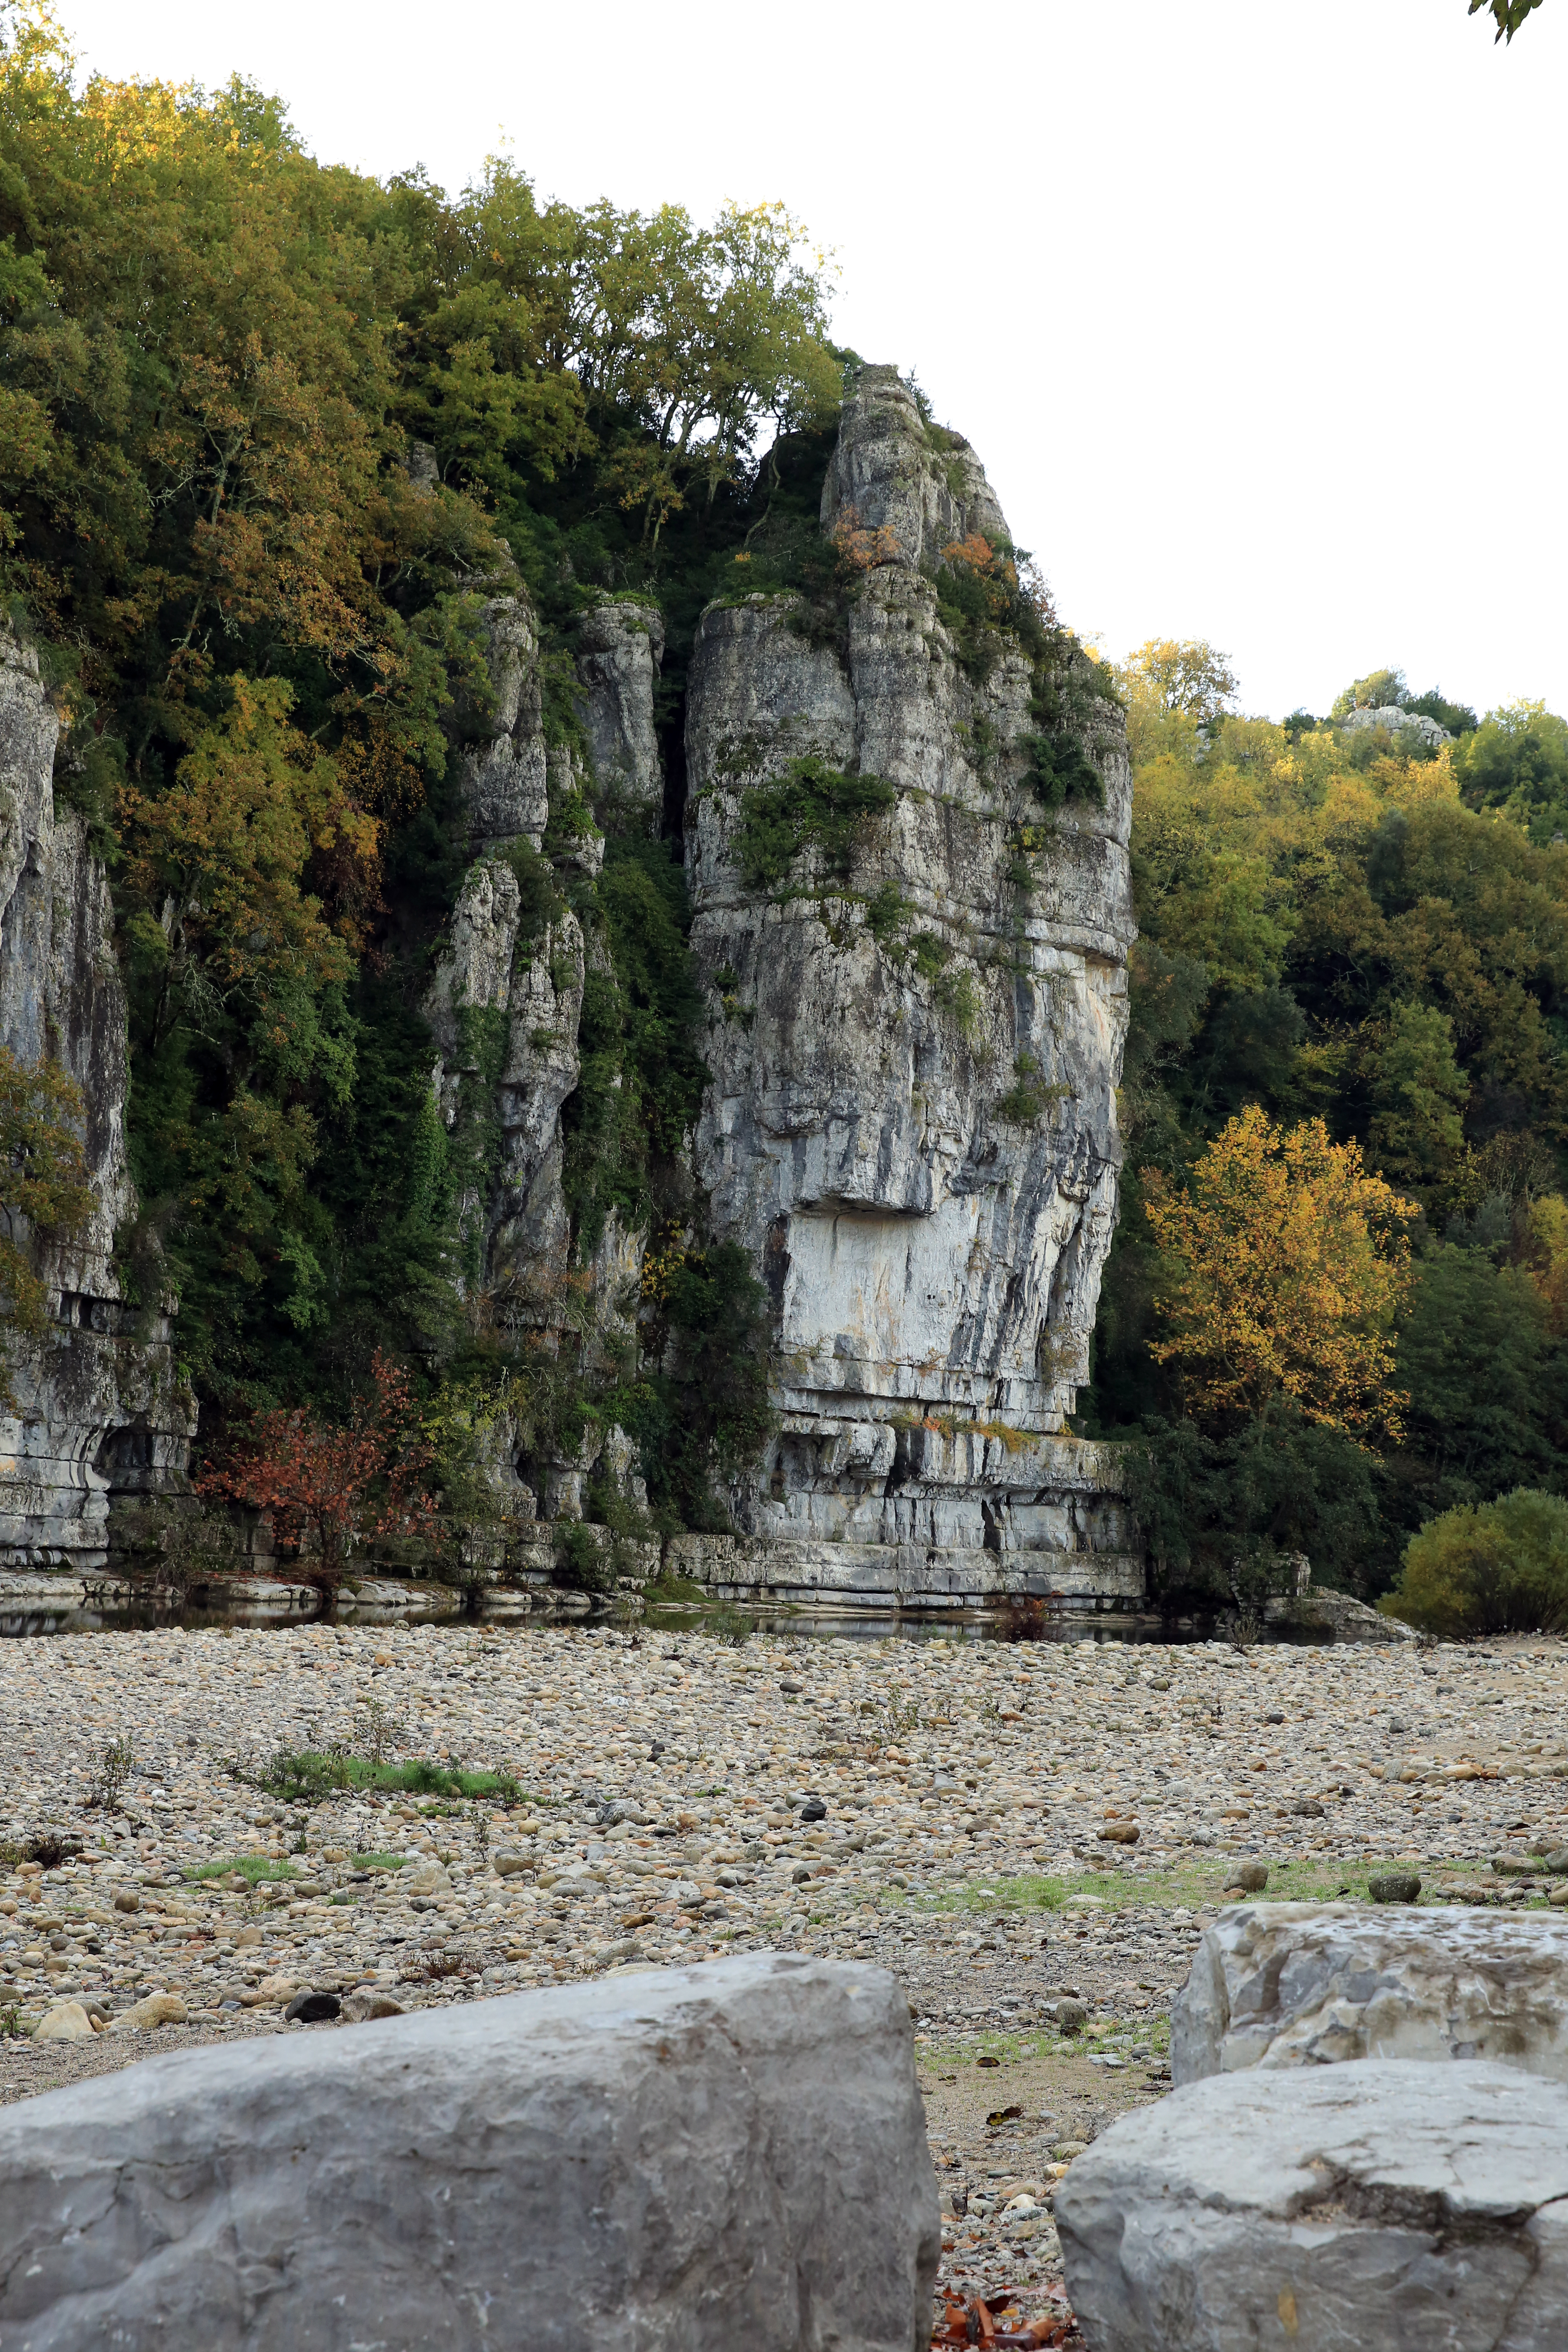
landscape, outdoor, rock, wall, river, cliff, europe, flood, canon, shadow, terrain, paysage, midi, geology, riverbank, ruins, herbst, berge, automne, isasza, southfrance, sdfrankreich, zuidfrankrijk, mditerrane, eos5d, rhnealpes, ardche, labeaume, roches, felsen, rivire, galets, falaises, exterieur, coursdeau, ufer, ombrage, water feature, archaeological site, ancient history